California Institute of Technology

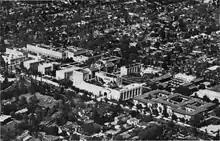
The campus in 1944

Millikan served as "Chairman of the Executive Council" (effectively Caltech's president) from 1921 to 1945, and his influence was such that the institute was occasionally referred to as "Millikan's School". Millikan initiated a visiting-scholars program soon after joining Caltech. Notable scientists who accepted his invitation include Paul Dirac, Erwin Schrödinger, Werner Heisenberg, Hendrik Lorentz and Niels Bohr. Albert Einstein arrived on the Caltech campus for the first time in 1931 to polish up his Theory of General Relativity, and he returned to Caltech subsequently as a visiting professor in 1932 and 1933.